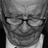
Emotion: sad